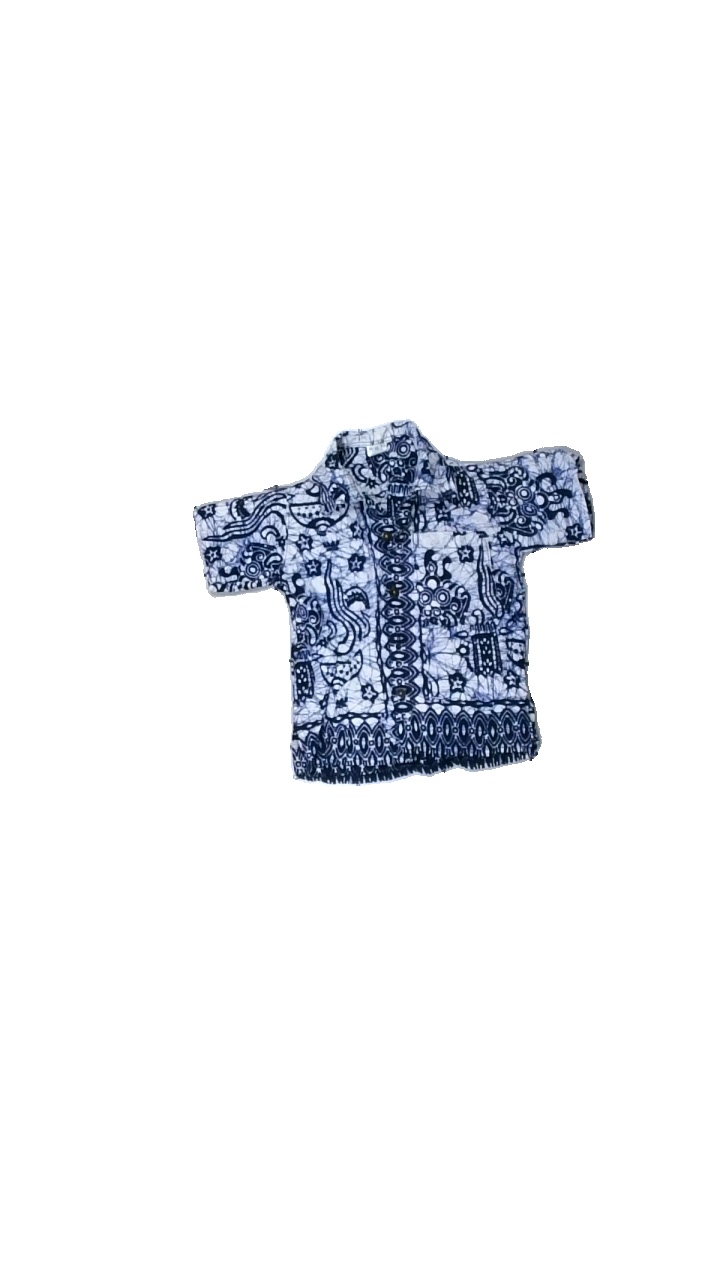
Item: Shirt (Children)
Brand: Sari Rahayu
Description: kortärmad skjorta med olika symboler och tie dye mönster
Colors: Blue
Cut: Regular
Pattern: Other
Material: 100% cotton
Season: All
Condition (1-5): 5
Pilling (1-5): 5
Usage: Reuse
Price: <50